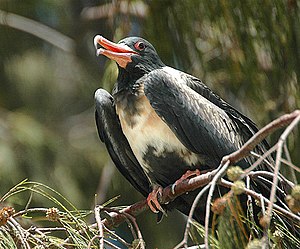
Lille fregatfugl
Lille fregatfugl er en af fem arter af fregatfugle.